Thirukondeeswaram Pasupatheeswarar Temple

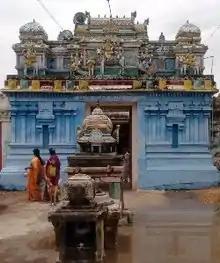
Entrance

 is a Hindu temple located at Thirukondeeswaram in Tiruvarur district, Tamil Nadu, India. The temple is dedicated to Shiva, as the moolavar presiding deity, in his manifestation as Pasupatheeswarar. His consort, Parvati, is known as Shanthanayaki.